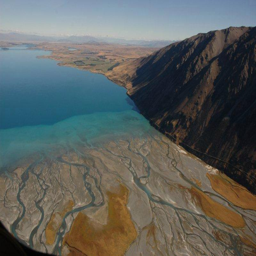
at the top end looking south